Maran (town)

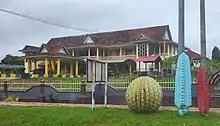
The building of Maran District Council.

Maran, as with Kuantan and most of eastern Pahang, is not served by any rail line. rapidKuantan buses also do not cover Maran currently. Instead, there are "Cityliner" buses that connect Maran to Kuantan and Jerantut.